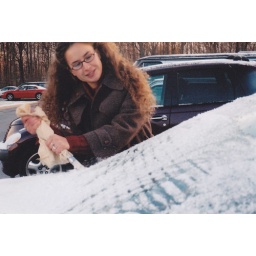
Carisa scrapping ice off her back window outside the assembly hall in Bellville MI in a dress in the middle of winter.